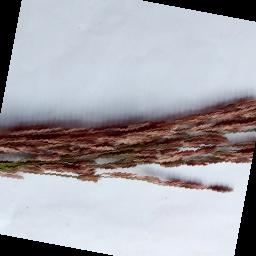
Label: Rice___Neck_Blast